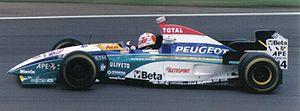
Le Grand Prix automobile du Brésil 1995, disputé sur l'Autodromo José Carlos Pace à São Paulo au Brésil le 26 mars 1995, est la vingt-troisième édition du Grand Prix, le 565ᵉ Grand Prix de Formule 1 couru depuis 1950 et la première manche du championnat 1995.
Jordan Grand Prix est une écurie irlandaise de Formule 1, basée à Silverstone en Angleterre et fondée en 1991 par Eddie Jordan.
Le Grand Prix automobile du Pacifique 1995, disputé sur le circuit international d'Okayama au Japon le 22 octobre 1995 est la seconde édition du Grand Prix, 579ᵉ course de Formule 1 courue depuis 1950 et la quinzième manche du championnat 1995. C'est la première course japonaise de la saison avant le Grand Prix du Japon disputé sur le circuit de Suzuka. Initialement prévu le 16 avril 1995 en tant que troisième épreuve du championnat, le Grand Prix du Pacifique n'a lieu que le 22 octobre en raison des dommages causés aux infrastructures par le séisme de Kōbe en janvier 1995.
Rubens Gonçalves Barrichello, né le 23 mai 1972 à São Paulo, Brésil, est un pilote de course automobile brésilien. Il a fait ses débuts en Formule 1 en 1993 et est le recordman du nombre de départs en Formule 1 avec 323 Grands Prix. En championnat du monde, il a remporté 11 victoires, réalisé 14 pole positions, 17 meilleurs tours en course et est monté 68 fois sur le podium.
Le Grand Prix automobile de Grande-Bretagne 1995, disputé le 16 juillet 1995 sur le circuit de Silverstone, dans le comté du Northamptonshire, en Angleterre, est la soixante-quatrième édition du Grand Prix, le 572ᵉ Grand Prix de Formule 1 couru depuis 1950 et la huitième manche du championnat 1995.